Réghaïa forest

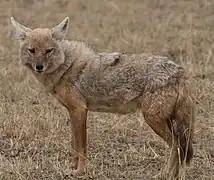
African wolf.

The African wolf ("Canis lupaster") is a very shy, nocturnal and discreet carnivorous mammal. Its body length (without tail) varies between 70 and 85 cm, its height at the withers between 38 and 50 cm, its tail length is 25 cm, with a weight of 7 to 14 kg, while its maximum speed oscillates between 40 and over 50 km/h.